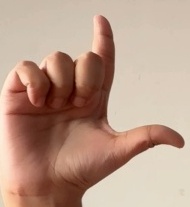
ASL sign: L